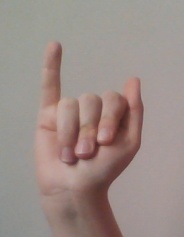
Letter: meem